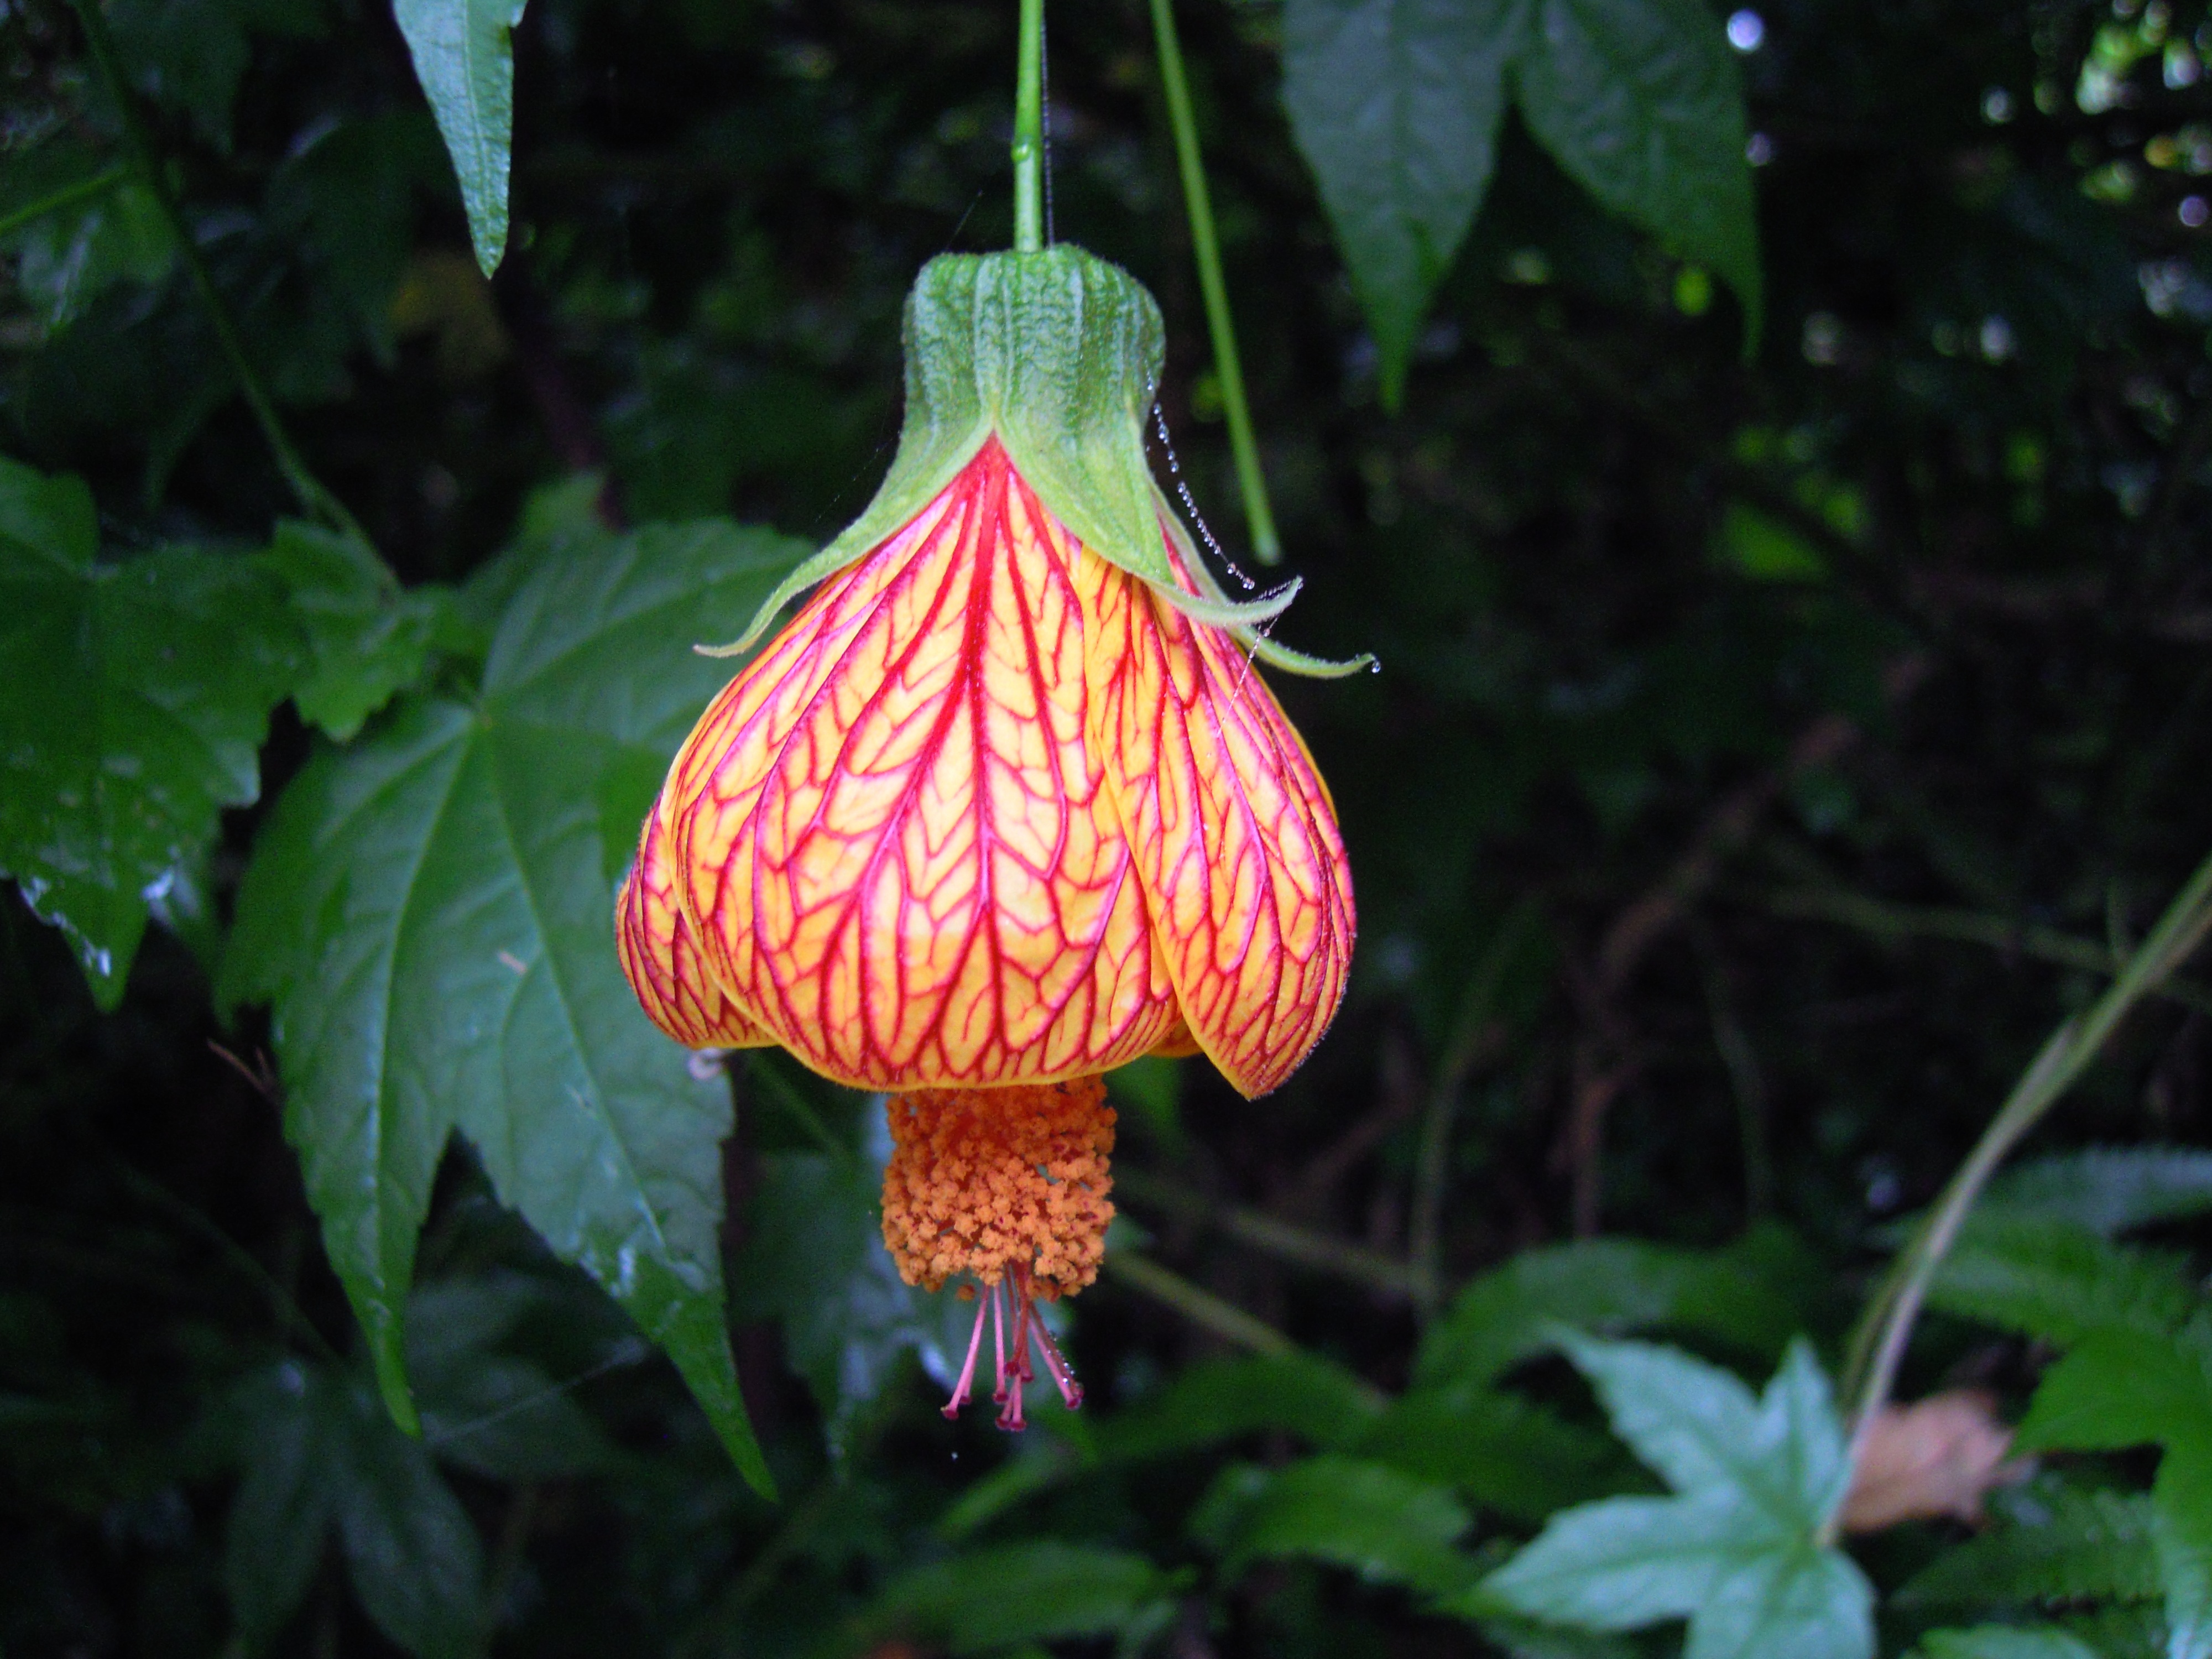
nature, plant, leaf, flower, petal, spring, green, autumn, botany, garden, flora, wildflower, taipei, macro photography, flowering plant, land plant, lantern hibiscus, lantern flower, four beasts hill